Der Beste

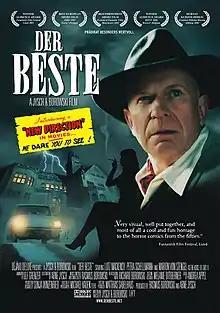
Movie poster

Der Beste (The Old Pro) is a mystery short film written and directed by Arne Jysch and Rasmus Borowski.